Wilbur Dartnell

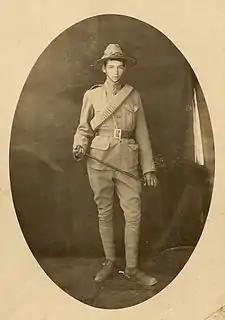
William Dartnell, a teenage private in the Victorian Mounted Rifles, in 1900

Dartnell's determination and sacrifice during his last battle was posthumously recognised with the award of the Victoria Cross (VC). The announcement and accompanying citation for the medal was published in a supplement to the "London Gazette" on 23 December 1915, reading: